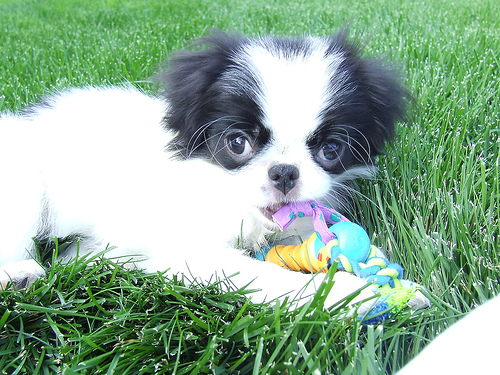
Breed: japanese chin